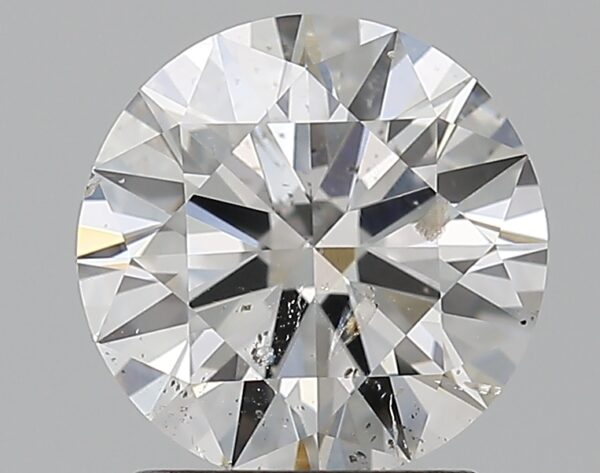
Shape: round
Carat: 1.5
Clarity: SI2
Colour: G
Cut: EX
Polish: EX
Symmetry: EX
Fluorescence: ST
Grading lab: GIA
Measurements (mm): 7.42 x 7.47 x 4.43